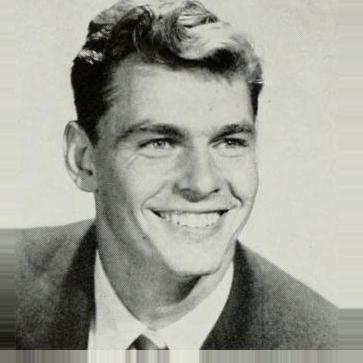
Age: 20